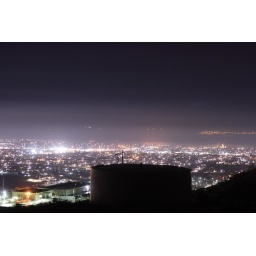
Orem, as seen from above the water tanks. Notice State Street running horizontally across the photo.